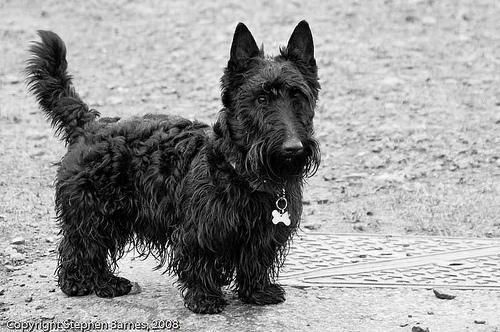
scottish terrier